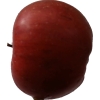
Label: Apple 17